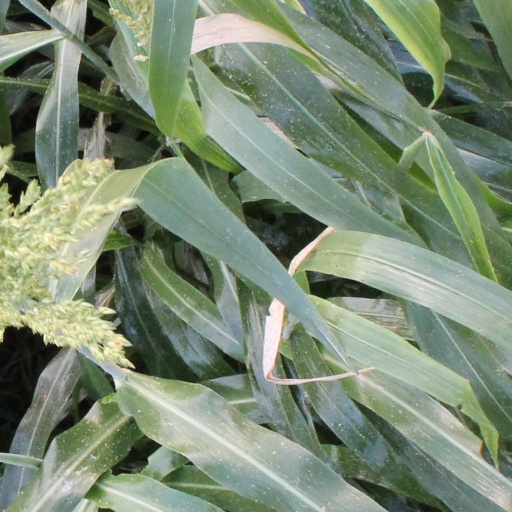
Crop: sorghum